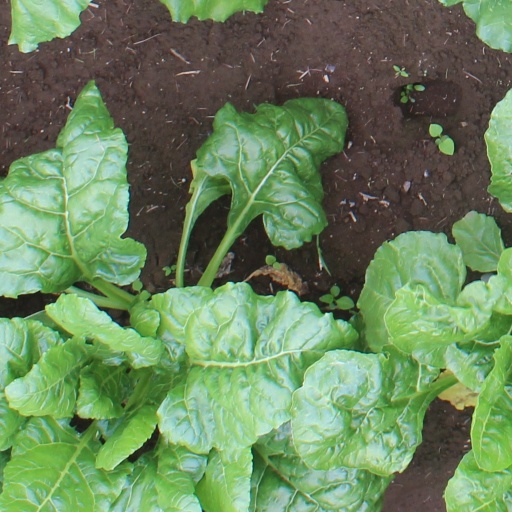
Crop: sugar beet